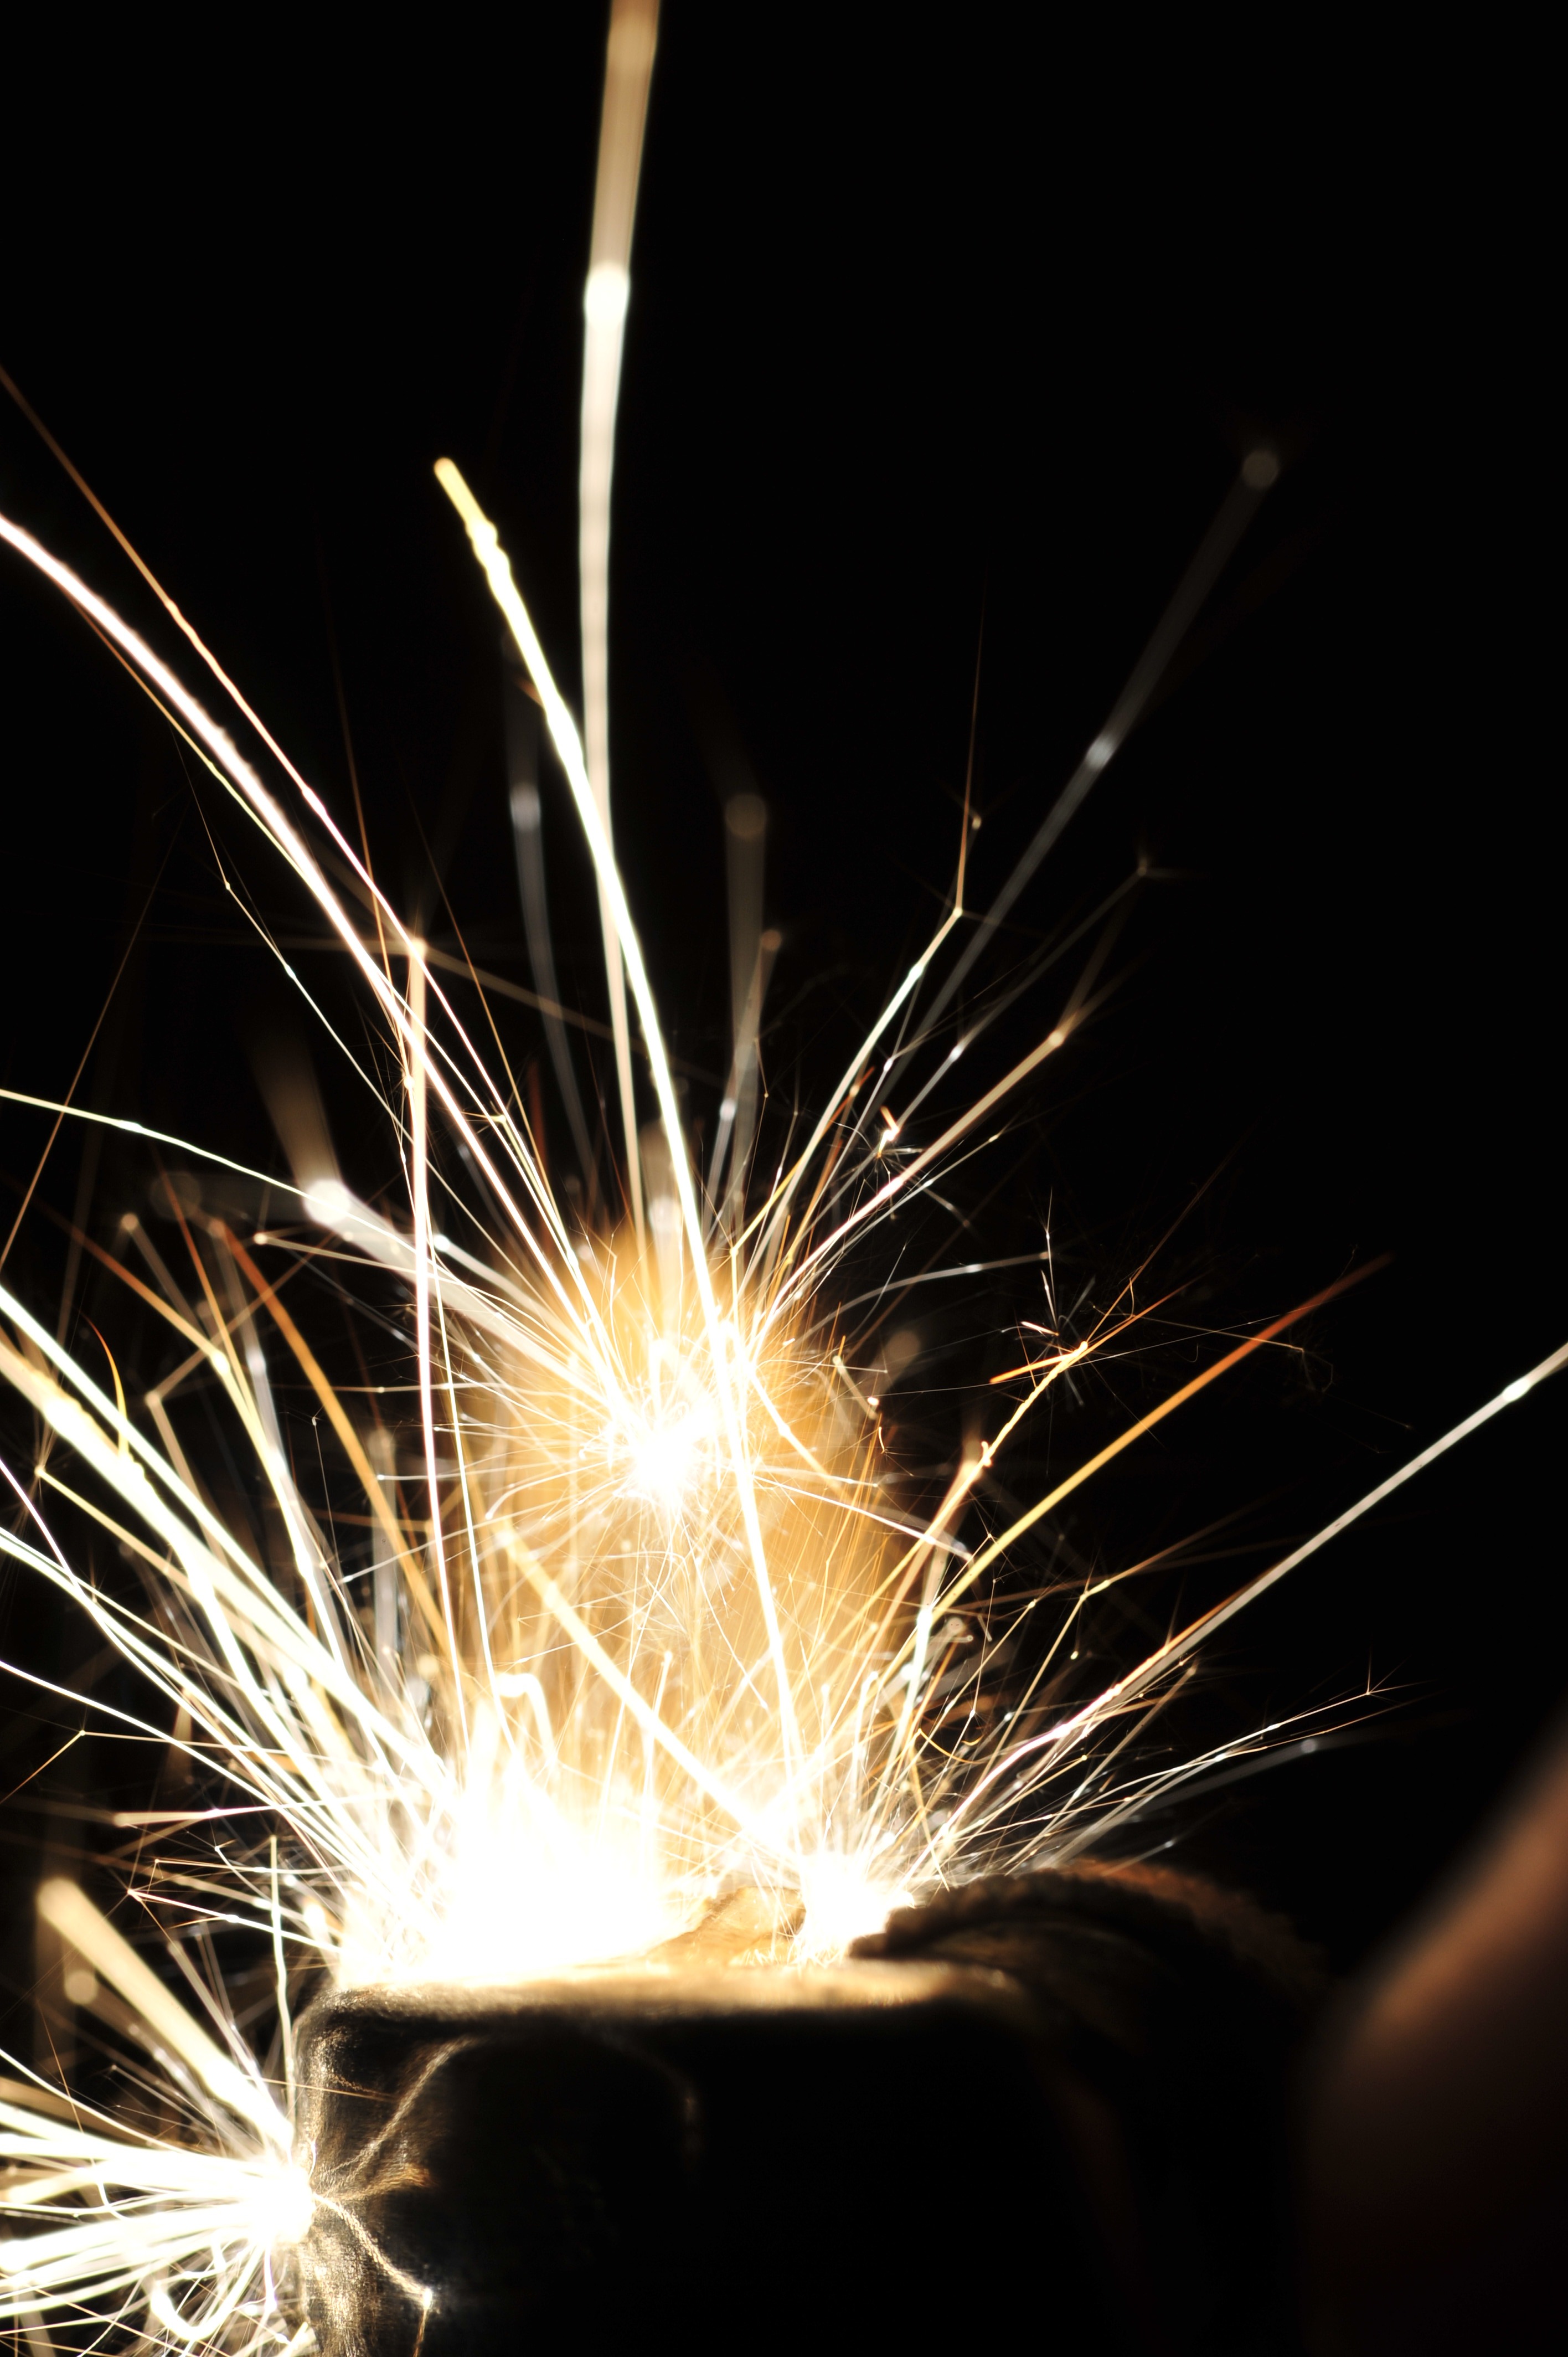
light, night, sparkler, macro, darkness, close up, lights, sparks, macro photography